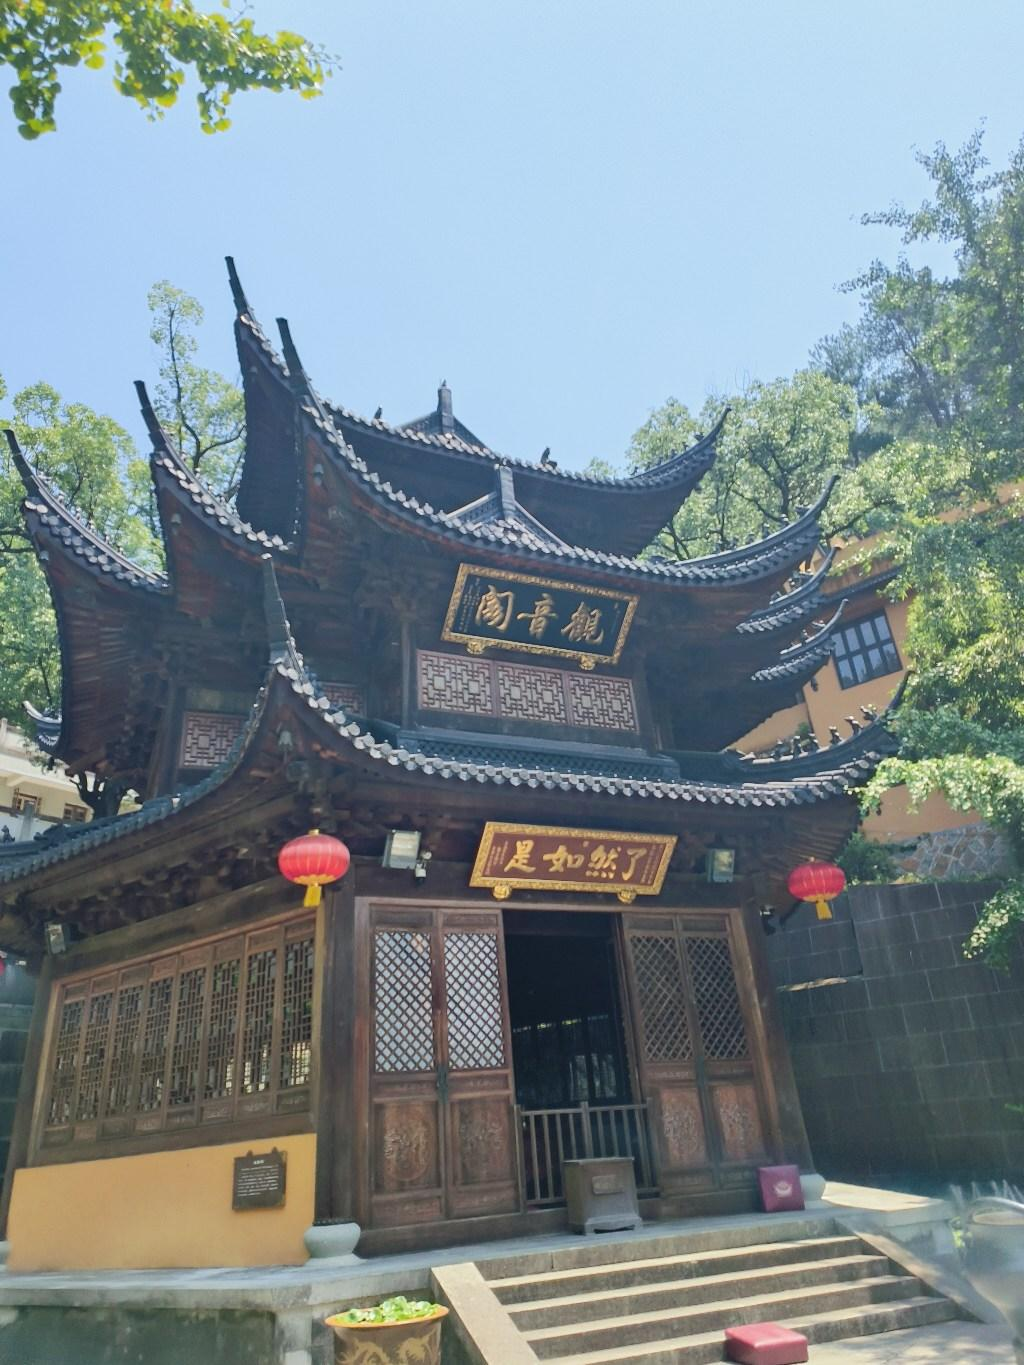
地标名称：玉泉寺
所在城市：杭州市·建德市